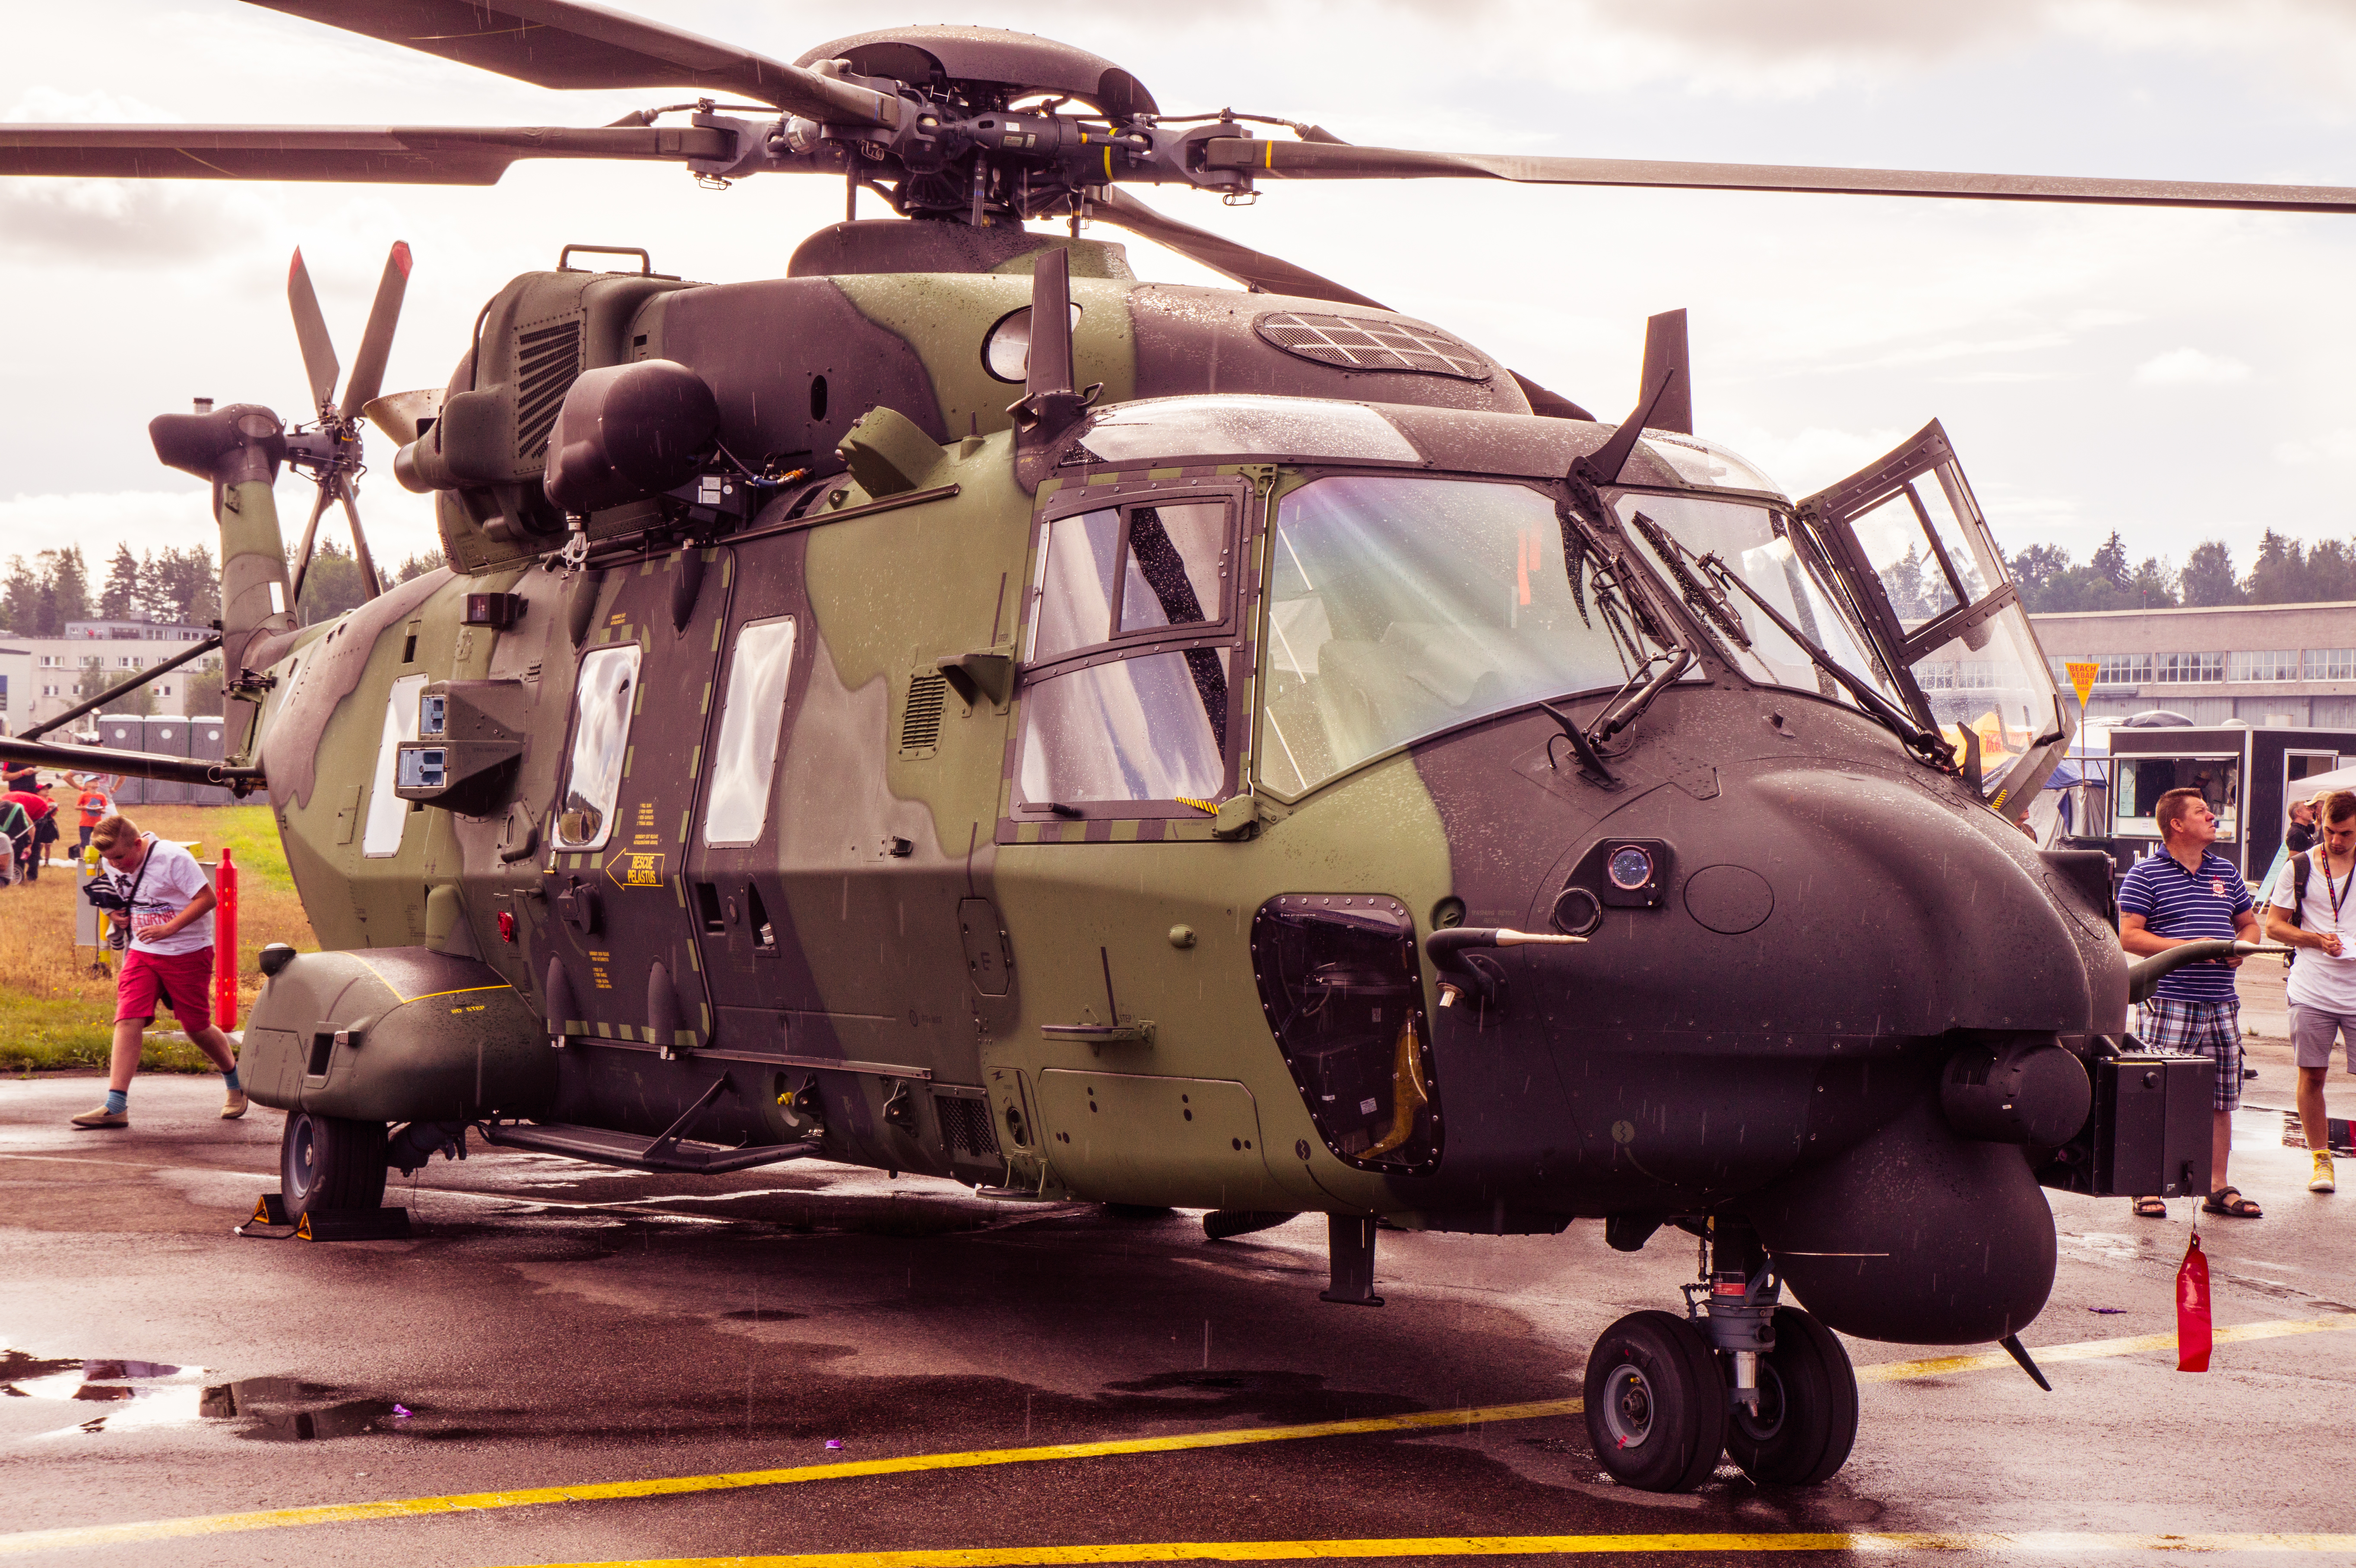
airport, aircraft, military, army, vehicle, aviation, helicopter, sony, finland, helsinki, 1855mm, e, f3556, helsinkimalmi, malmi, ilce3000, oss, finnish, nhindustries, nh90, tth, rotorcraft, air force, atmosphere of earth, helicopter rotor, military helicopter